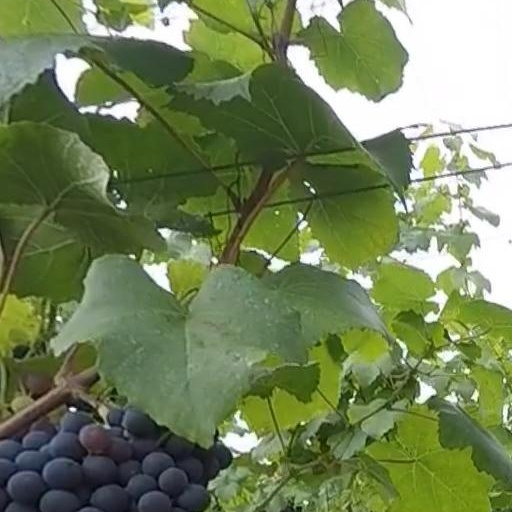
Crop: grape